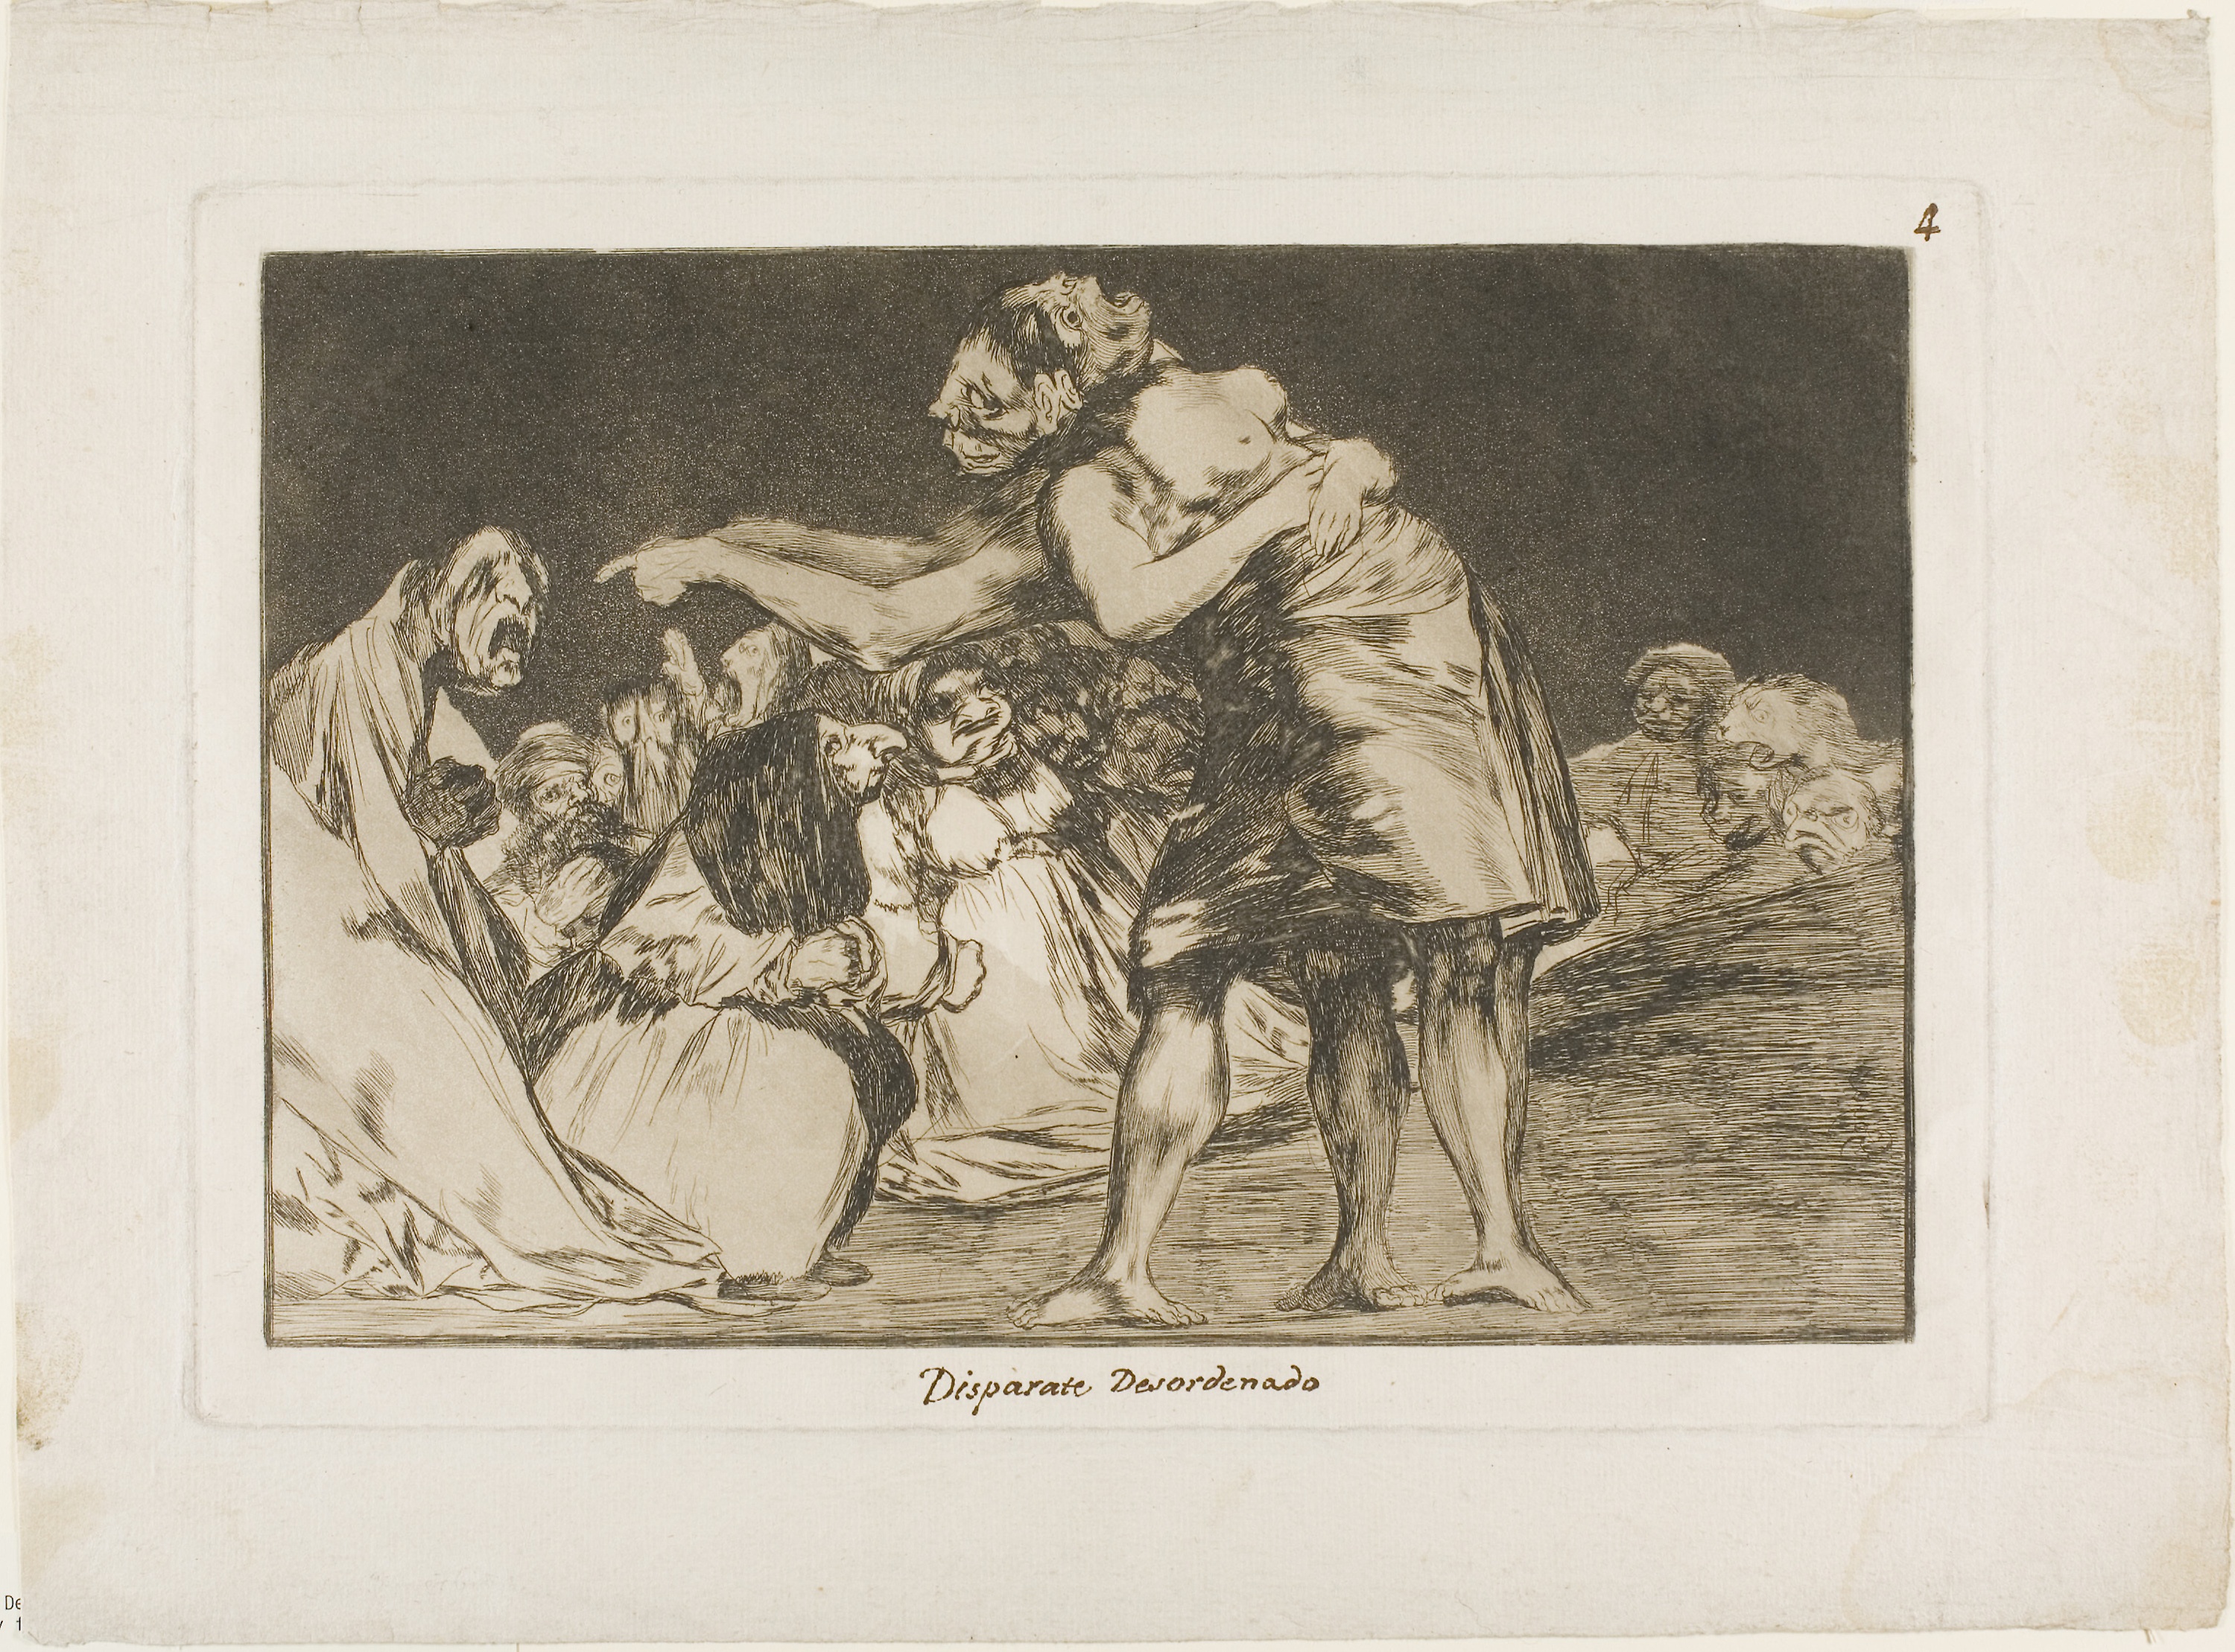
text, art, picture frame, history